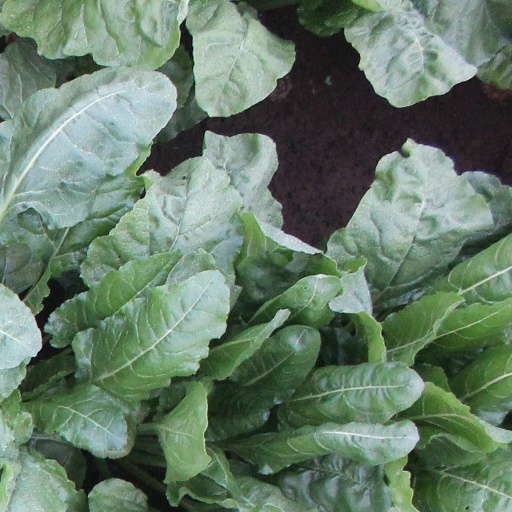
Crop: sugar beet